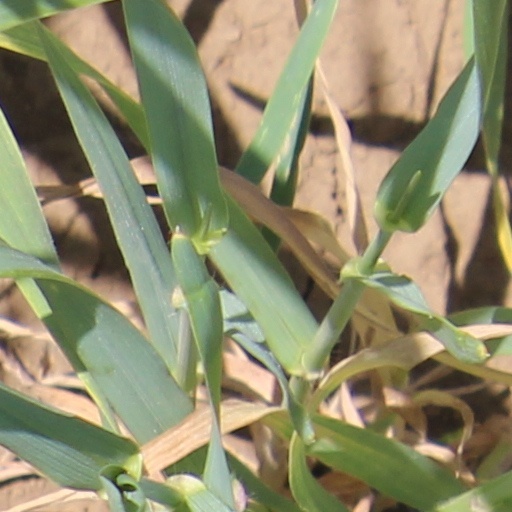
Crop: wheat